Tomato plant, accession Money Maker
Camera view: vertical (180 deg); turntable rotation: 90 degrees
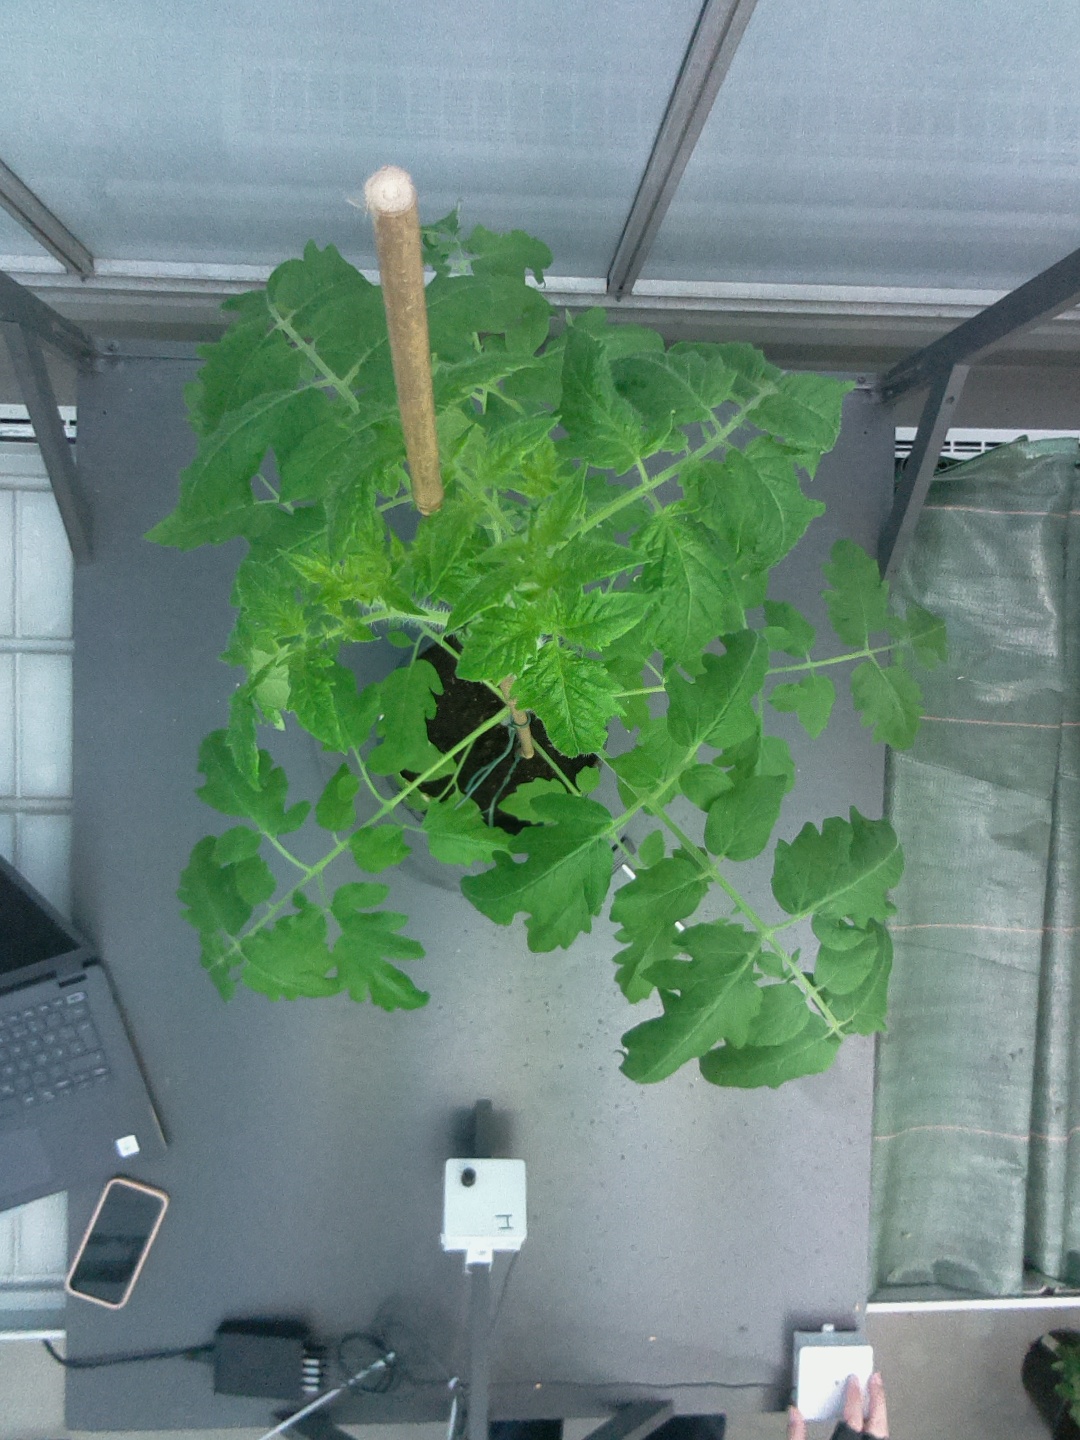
BBCH growth stage 17: 14 of true leaves visible